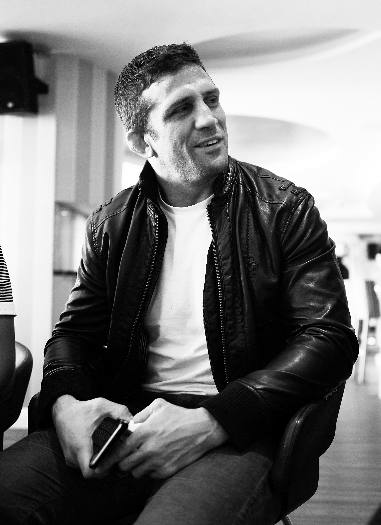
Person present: Yes